2022 Toronto Blue Jays season

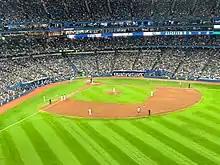
Home and season opener against the Texas Rangers on April 8

The Blue Jays opened the 2022 season at home against the Texas Rangers. After falling behind 7–0 in the fourth inning, Toronto launched the largest comeback victory on Opening Day in 72 years, winning 10–8. The Blue Jays would take the second game, 4–3, before losing the final game of the series, 12–6. The team then began its first road series of the season, taking on the New York Yankees in the Bronx. The Blue Jays won the first game of the four-game set, 3–0, and Jordan Romano earned his 26th consecutive save, breaking Tom Henke's franchise record. After dropping the second game, 4–0, the Jays took the third game 6–4, aided largely by three home runs from Vladimir Guerrero Jr. The Yankees took the final game of the series, 3–0, to split the series at two games apiece. Returning home, the Blue Jays began a three-game series against the Oakland Athletics with a 4–1 victory. The second game went into the ninth inning tied at five, until Cristian Pache hit a two-run home run to give Oakland the game 7–5. The Blue Jays won the final game, 4–3, backed by another strong performance from Alek Manoah.